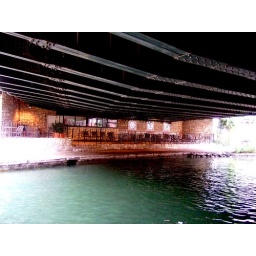
water under the bridge